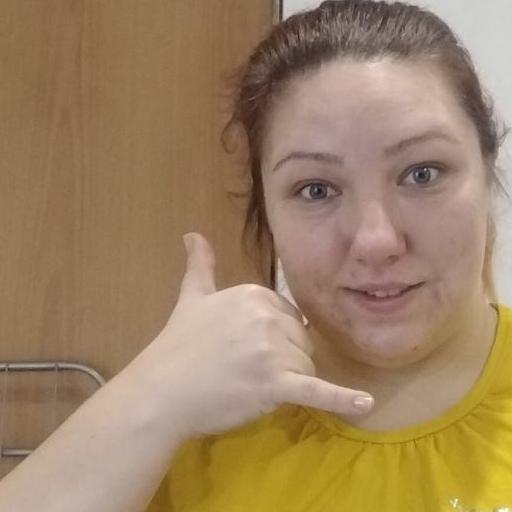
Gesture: call